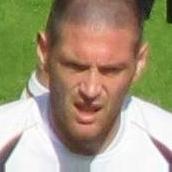
Age: 27